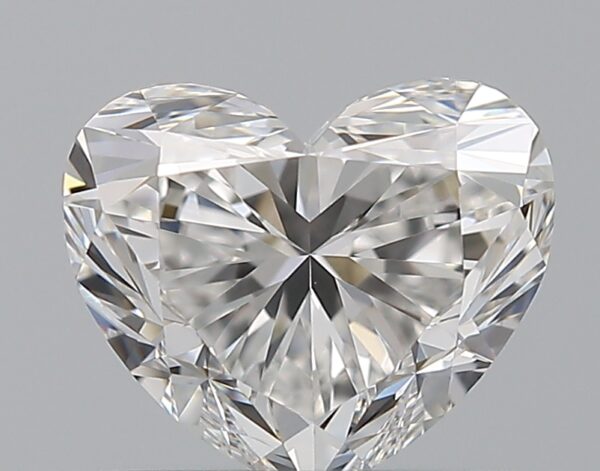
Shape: heart
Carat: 0.9
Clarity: VVS2
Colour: E
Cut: EX
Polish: EX
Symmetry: VG
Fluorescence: F
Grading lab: GIA
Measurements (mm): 5.45 x 6.47 x 3.92